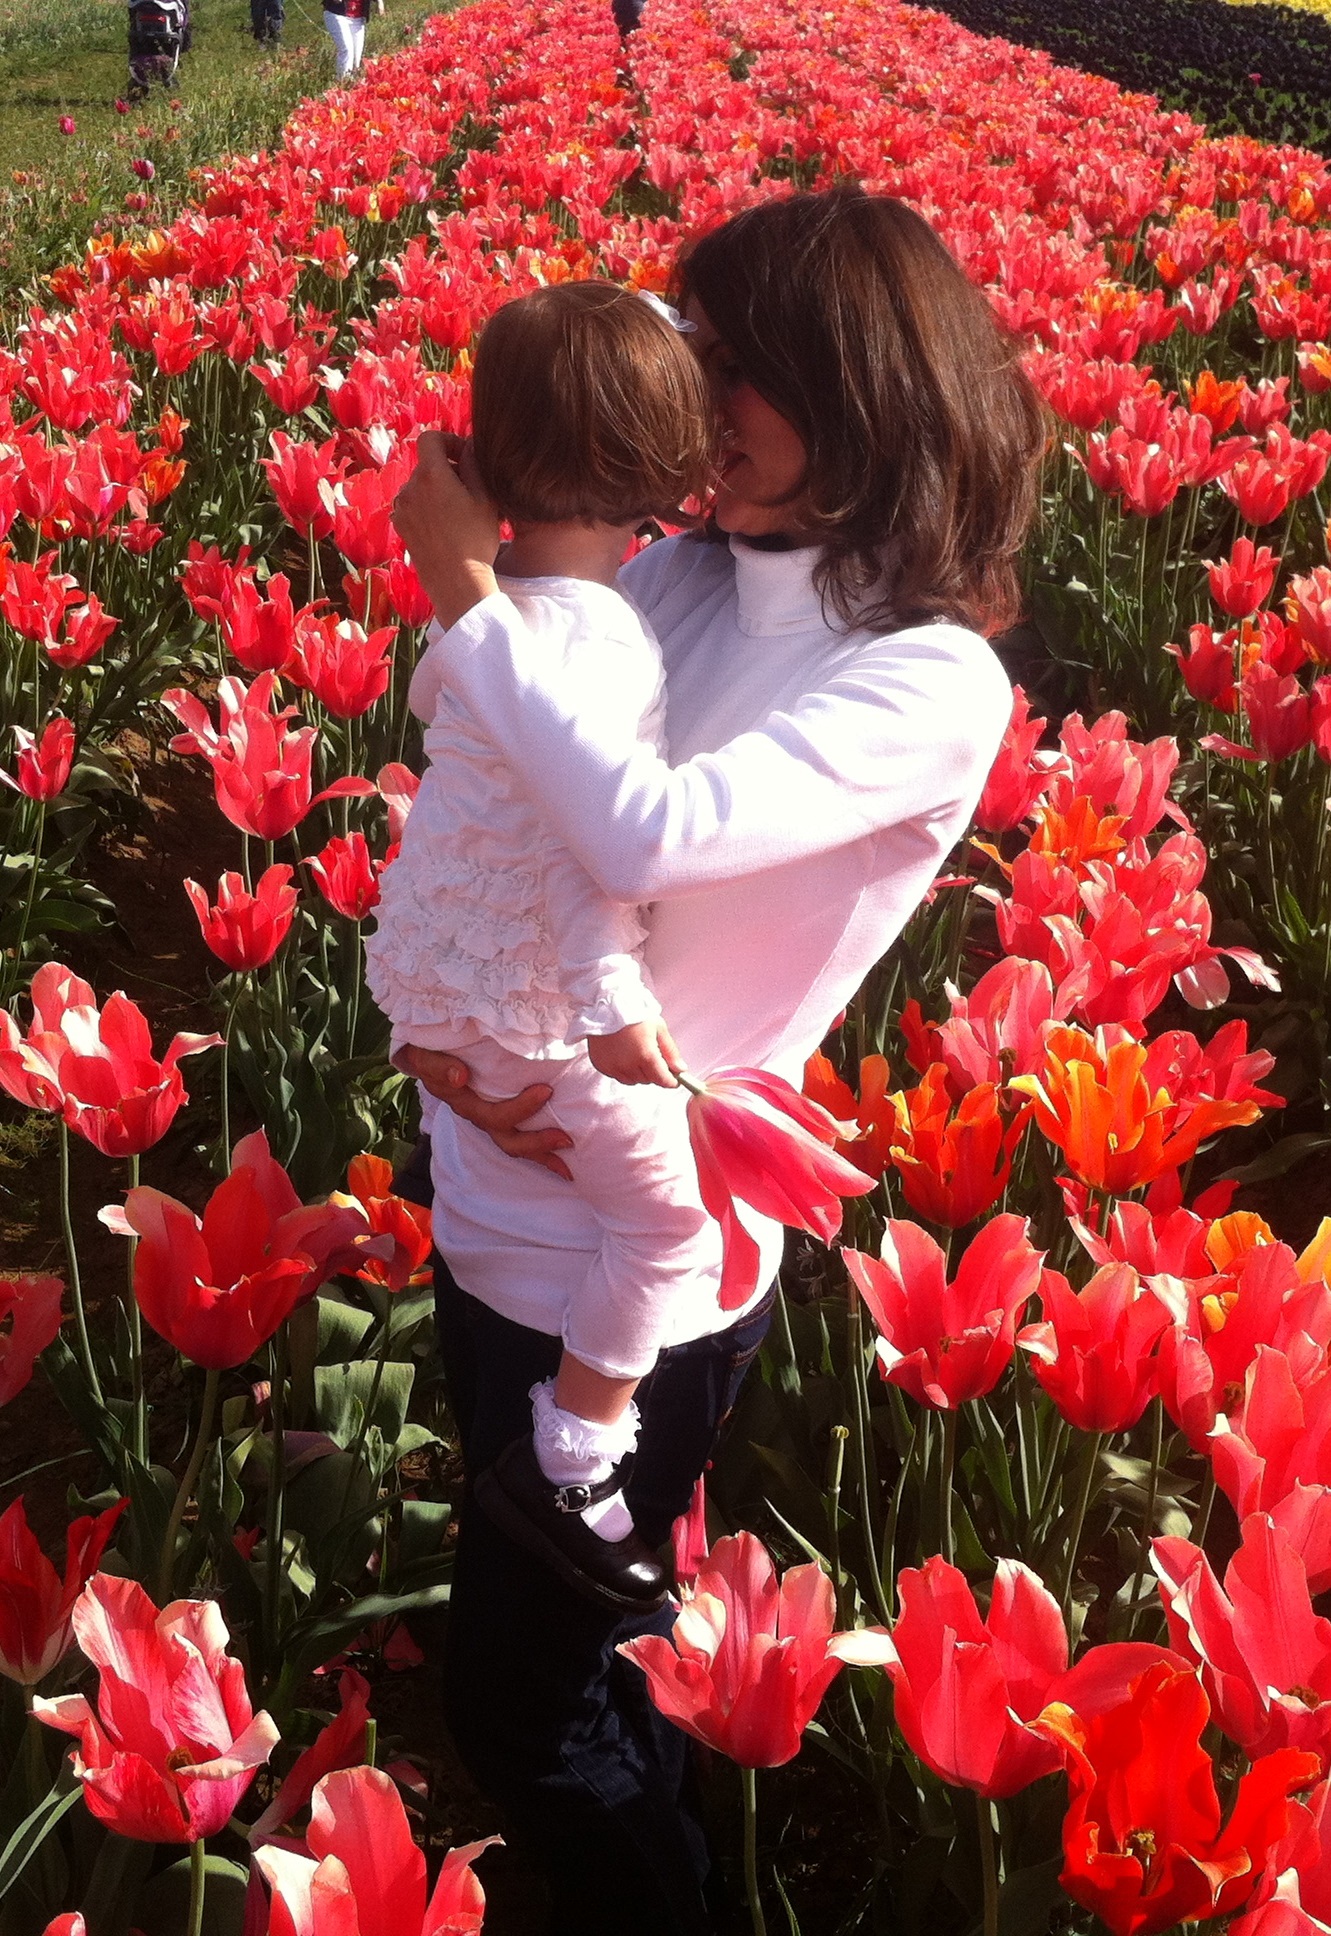
blossom, plant, farm, flower, petal, tulip, red, child, botany, flora, baby, flowers, mother, toddler, tulips, floristry, oregon, daughter, flowering plant, flower bouquet, annual plant, land plant